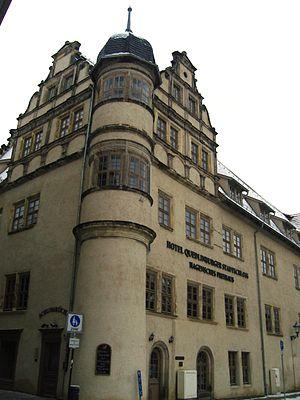
Le Château de Quedlinburg, aussi appelé "Hagensches Freihaus", est un château urbain de style renaissance situé à l'entrée de la vieille ville de Quedlinburg, en Allemagne. Le maître douvrage Christoph von Hagen a réussi à construire cet ouvrage massif entre 1564 et 1566 dans le style de l'architecture seigneuriale du Temps pour construire. Aujourd'hui, comme un Hôtel utilisée Adelshof fait Partie du Patrimoine mondial de l'UNESCO historique de la ville aux maisons à colombages de Quedlinburg. Dans Quedlinburger Denkmalverzeichnis, c'est comme Edelhof inscrit.